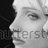
Emotion: sad